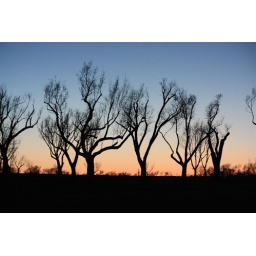
I love how the trees appear to be black in this picture and the layers of color in the sky fade down.